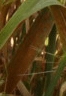
Label: Wheat___Brown_Rust